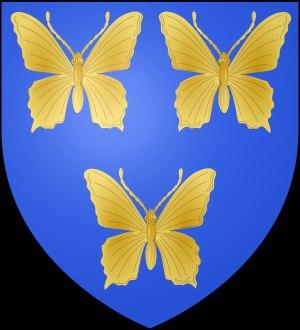
Rolland-Michel Barrin, comte de La Galissonière, né le 10 novembre 1693 à Rochefort et mort le 26 octobre 1756 à Montereau-Fault-Yonne, est un officier de marine, administrateur colonial et gentilhomme français des XVIIᵉ et XVIIIᵉ siècles. Il est gouverneur intérimaire de la Nouvelle-France de 1747 à 1749.